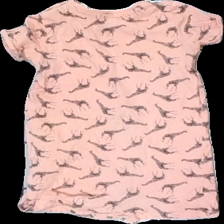
View: back
Type: Pajamas
Category: Children
Brand: Mywear (Ica)
Colors: Pink, Black
Material: 100% cotton
Pattern: Animal print
Cut: Regular
Size: 80
Season: All
Stains: Major
Price range: <50
Recommended usage: Recycle